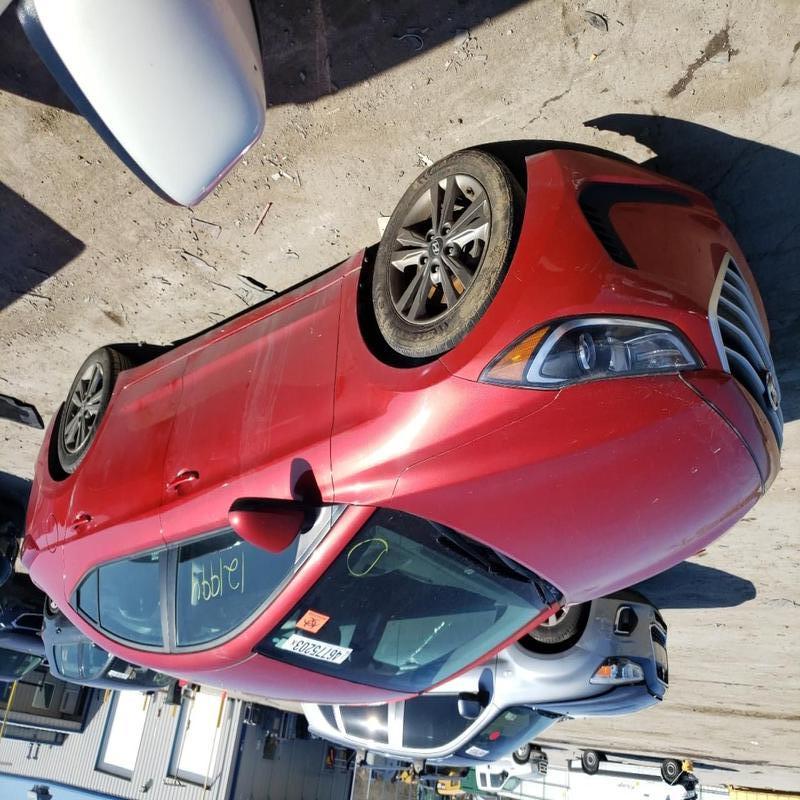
Aucun dommage détecté.
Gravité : aucun